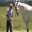
Label: horse